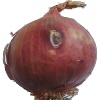
Label: Onion Red 1